Enter the Wu-Tang (36 Chambers)

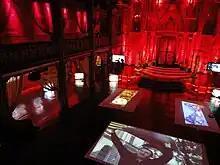
The interior of Angel Orensanz Center (pictured in 2010), where the album cover was shot.

In reference to the 1978 kung fu film "The 36th Chamber of Shaolin" that the group enjoyed watching, the Clan considered themselves as lyrical masters of the 36 chambers, and arrived onto the rap scene while appearing to be ahead, and more advanced over others, with "knowledge of 36 chambers of hip hop music when everyone else in hip hop was striving to attain the knowledge of 35 lessons". Also, while the human body has 108 pressure points (1 + 0 + 8 = 9), only the Wu-Tang martial artists learned and understood that 36 of those pressure points are deadly (9 + 36 = 45) (4 + 5 = 9). The lyrics and rhymes of the 9 members are to be considered as 36 deadly lyrical techniques for pressure points. All of this is the basis for the album title, "Enter the Wu-Tang (36 Chambers)", being that 9 members x 4 chambers = 36. However, this is just a theory; the true significance of the title is not definitively known. The first part of the title is taken from the 1973 film "Enter the Dragon" and aforementioned "Shaolin and Wu Tang".